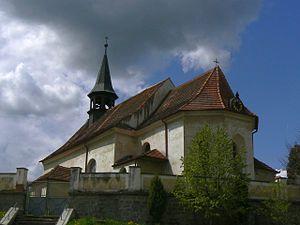
Letiny est une commune du district de Plzeň-Sud, dans la région de Plzeň, en République tchèque. Sa population s'élevait à 689 habitants en 2018.